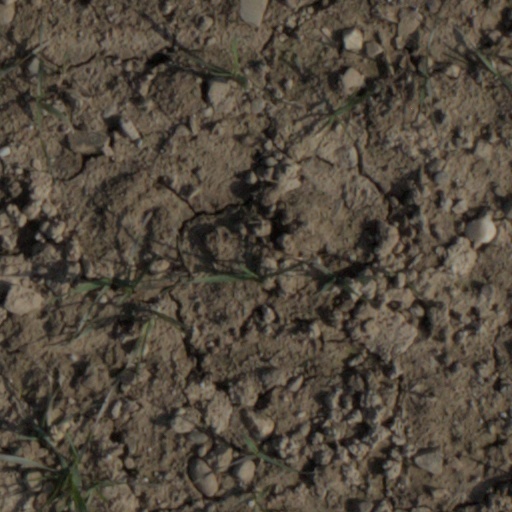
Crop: wheat